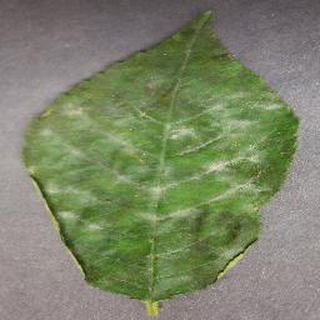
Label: cherry_powdery_mildew